Intu Mintu Londonma

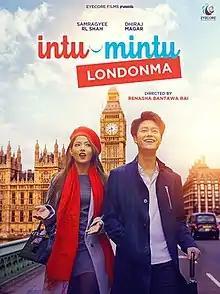
Film poster

Intu Mintu Londonma is a 2018 Nepalese romantic drama film, directed and written by Renasha Bantawa Rai. The film was produced by Prabhu S.J.B. Rana and Prajjwal S.J.B. Rana under the banner of EyeCore Films. The film stars Samragyee R.L. Shah, debutant Dhiraj Magar and Saruk Tamrakar in the lead roles.